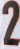
Number: 2